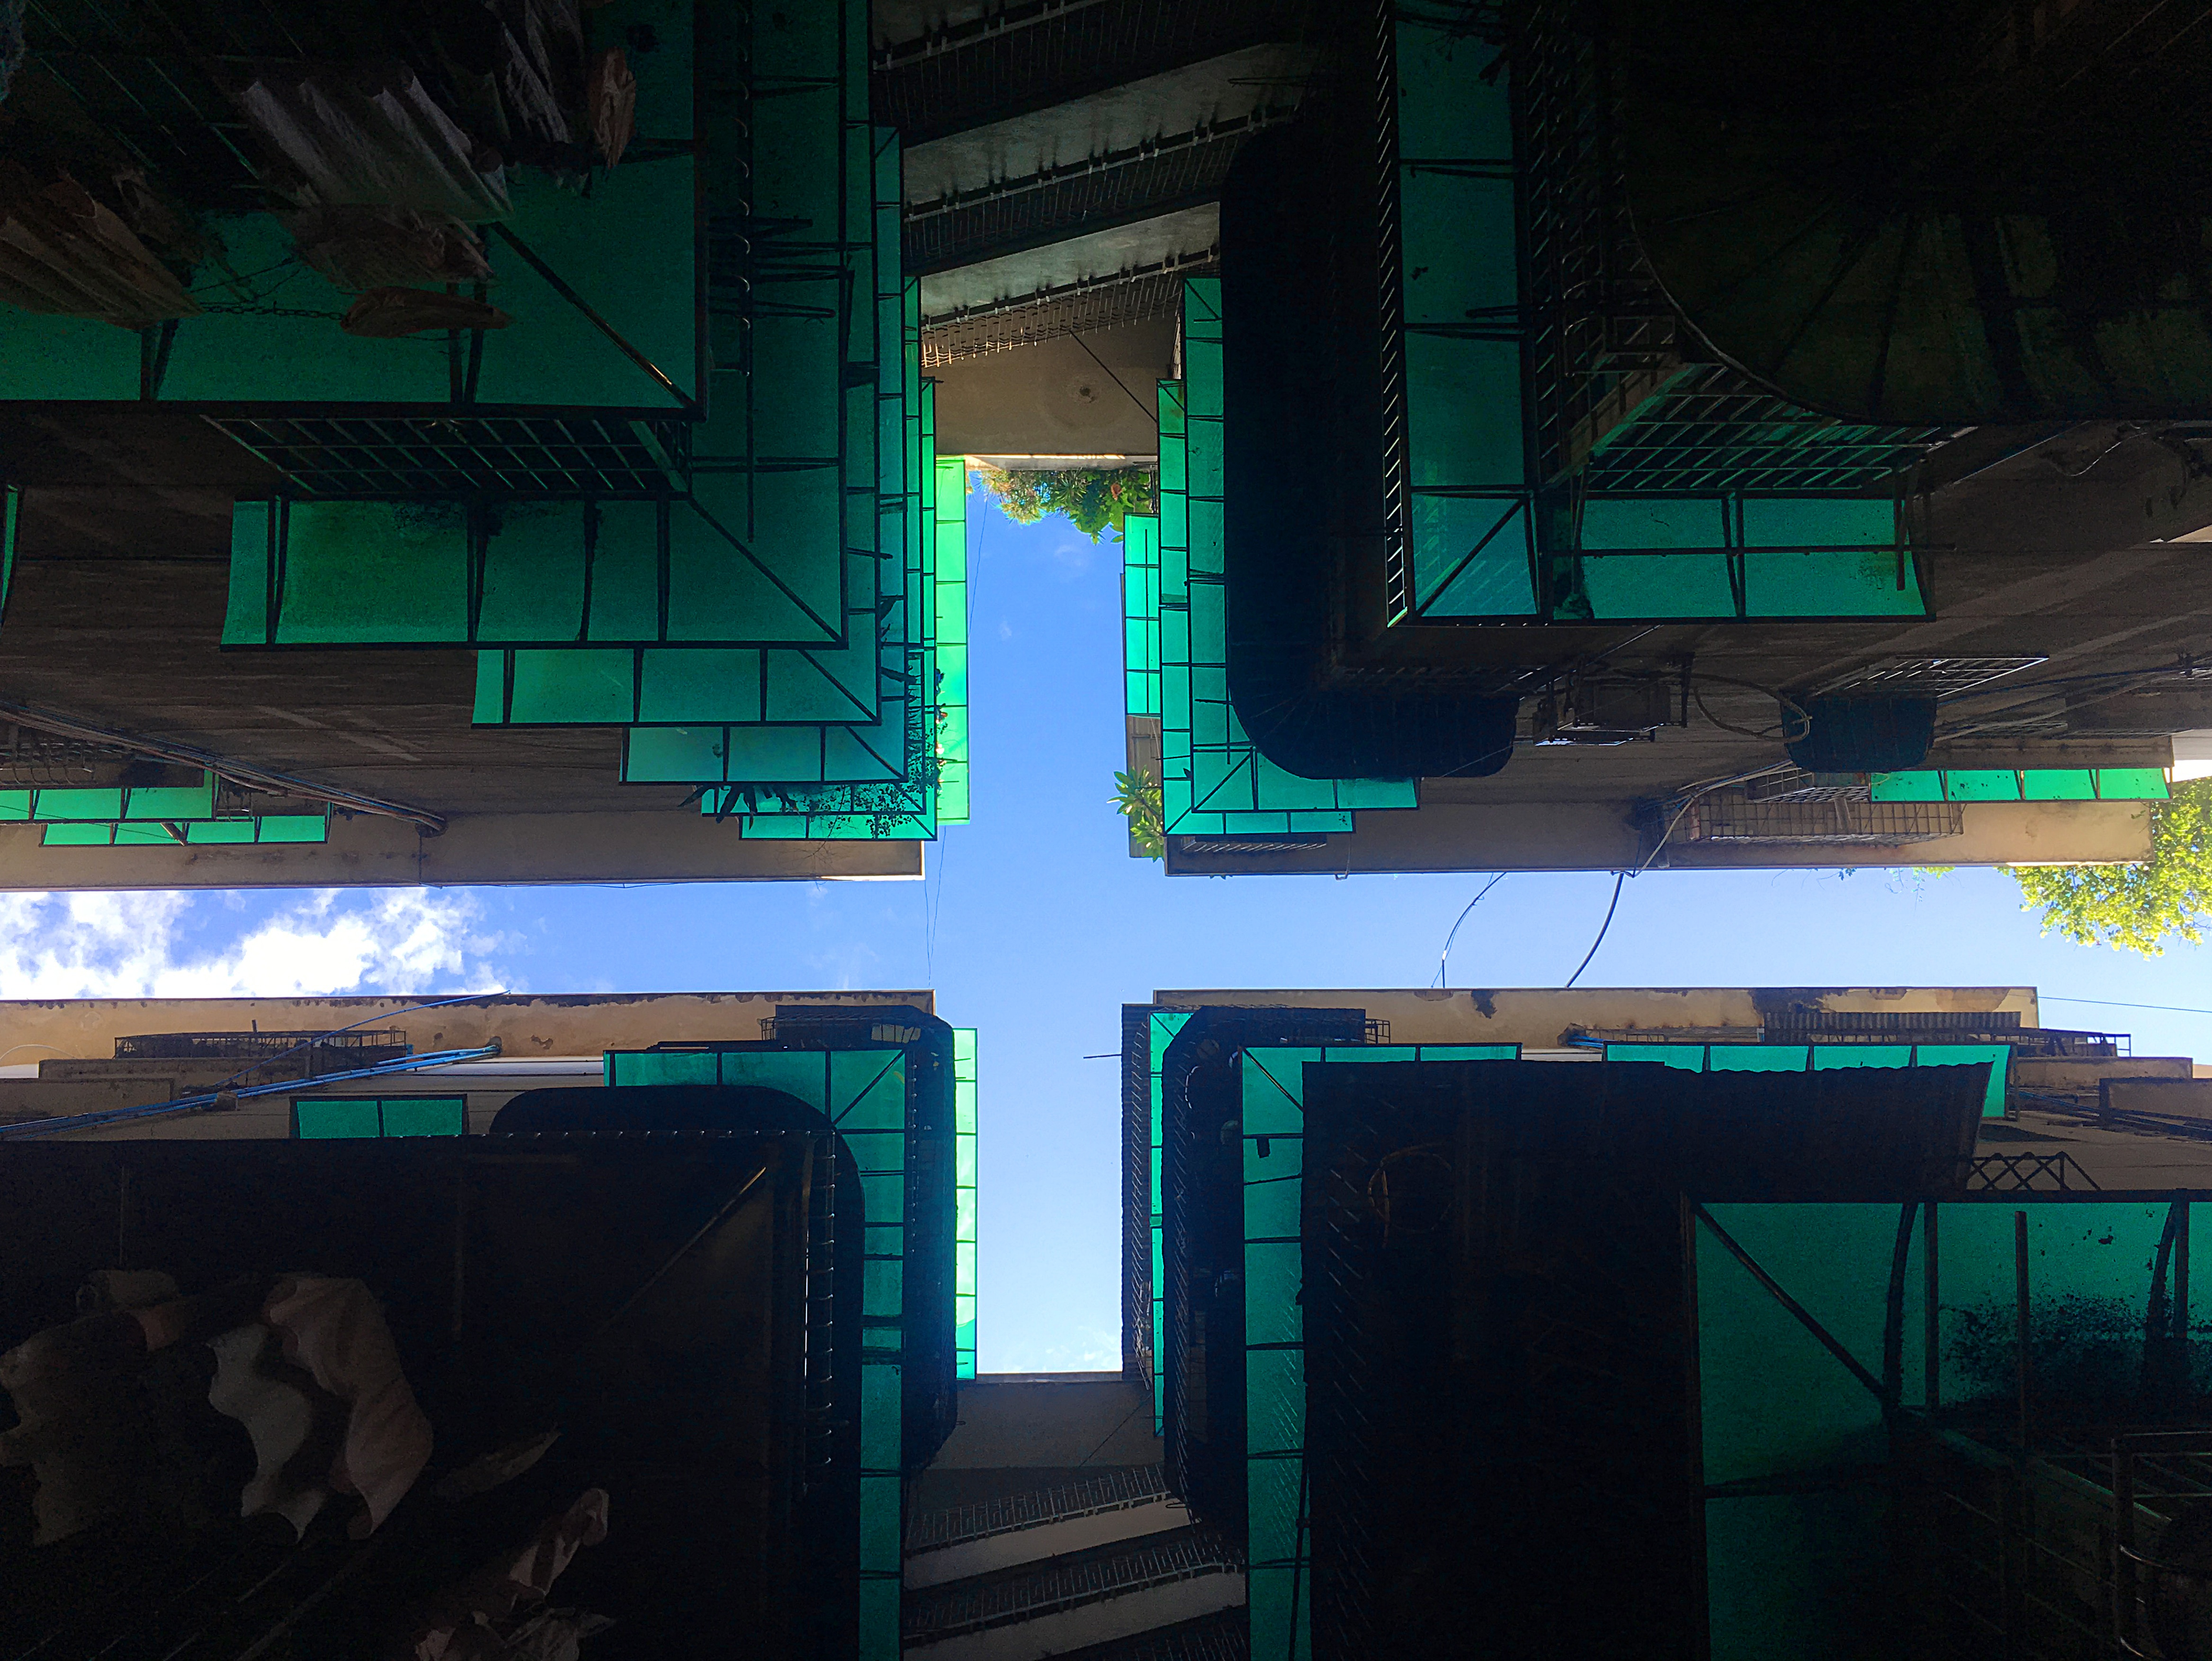
light, darkness, lighting, stage, shape, screenshot, display device